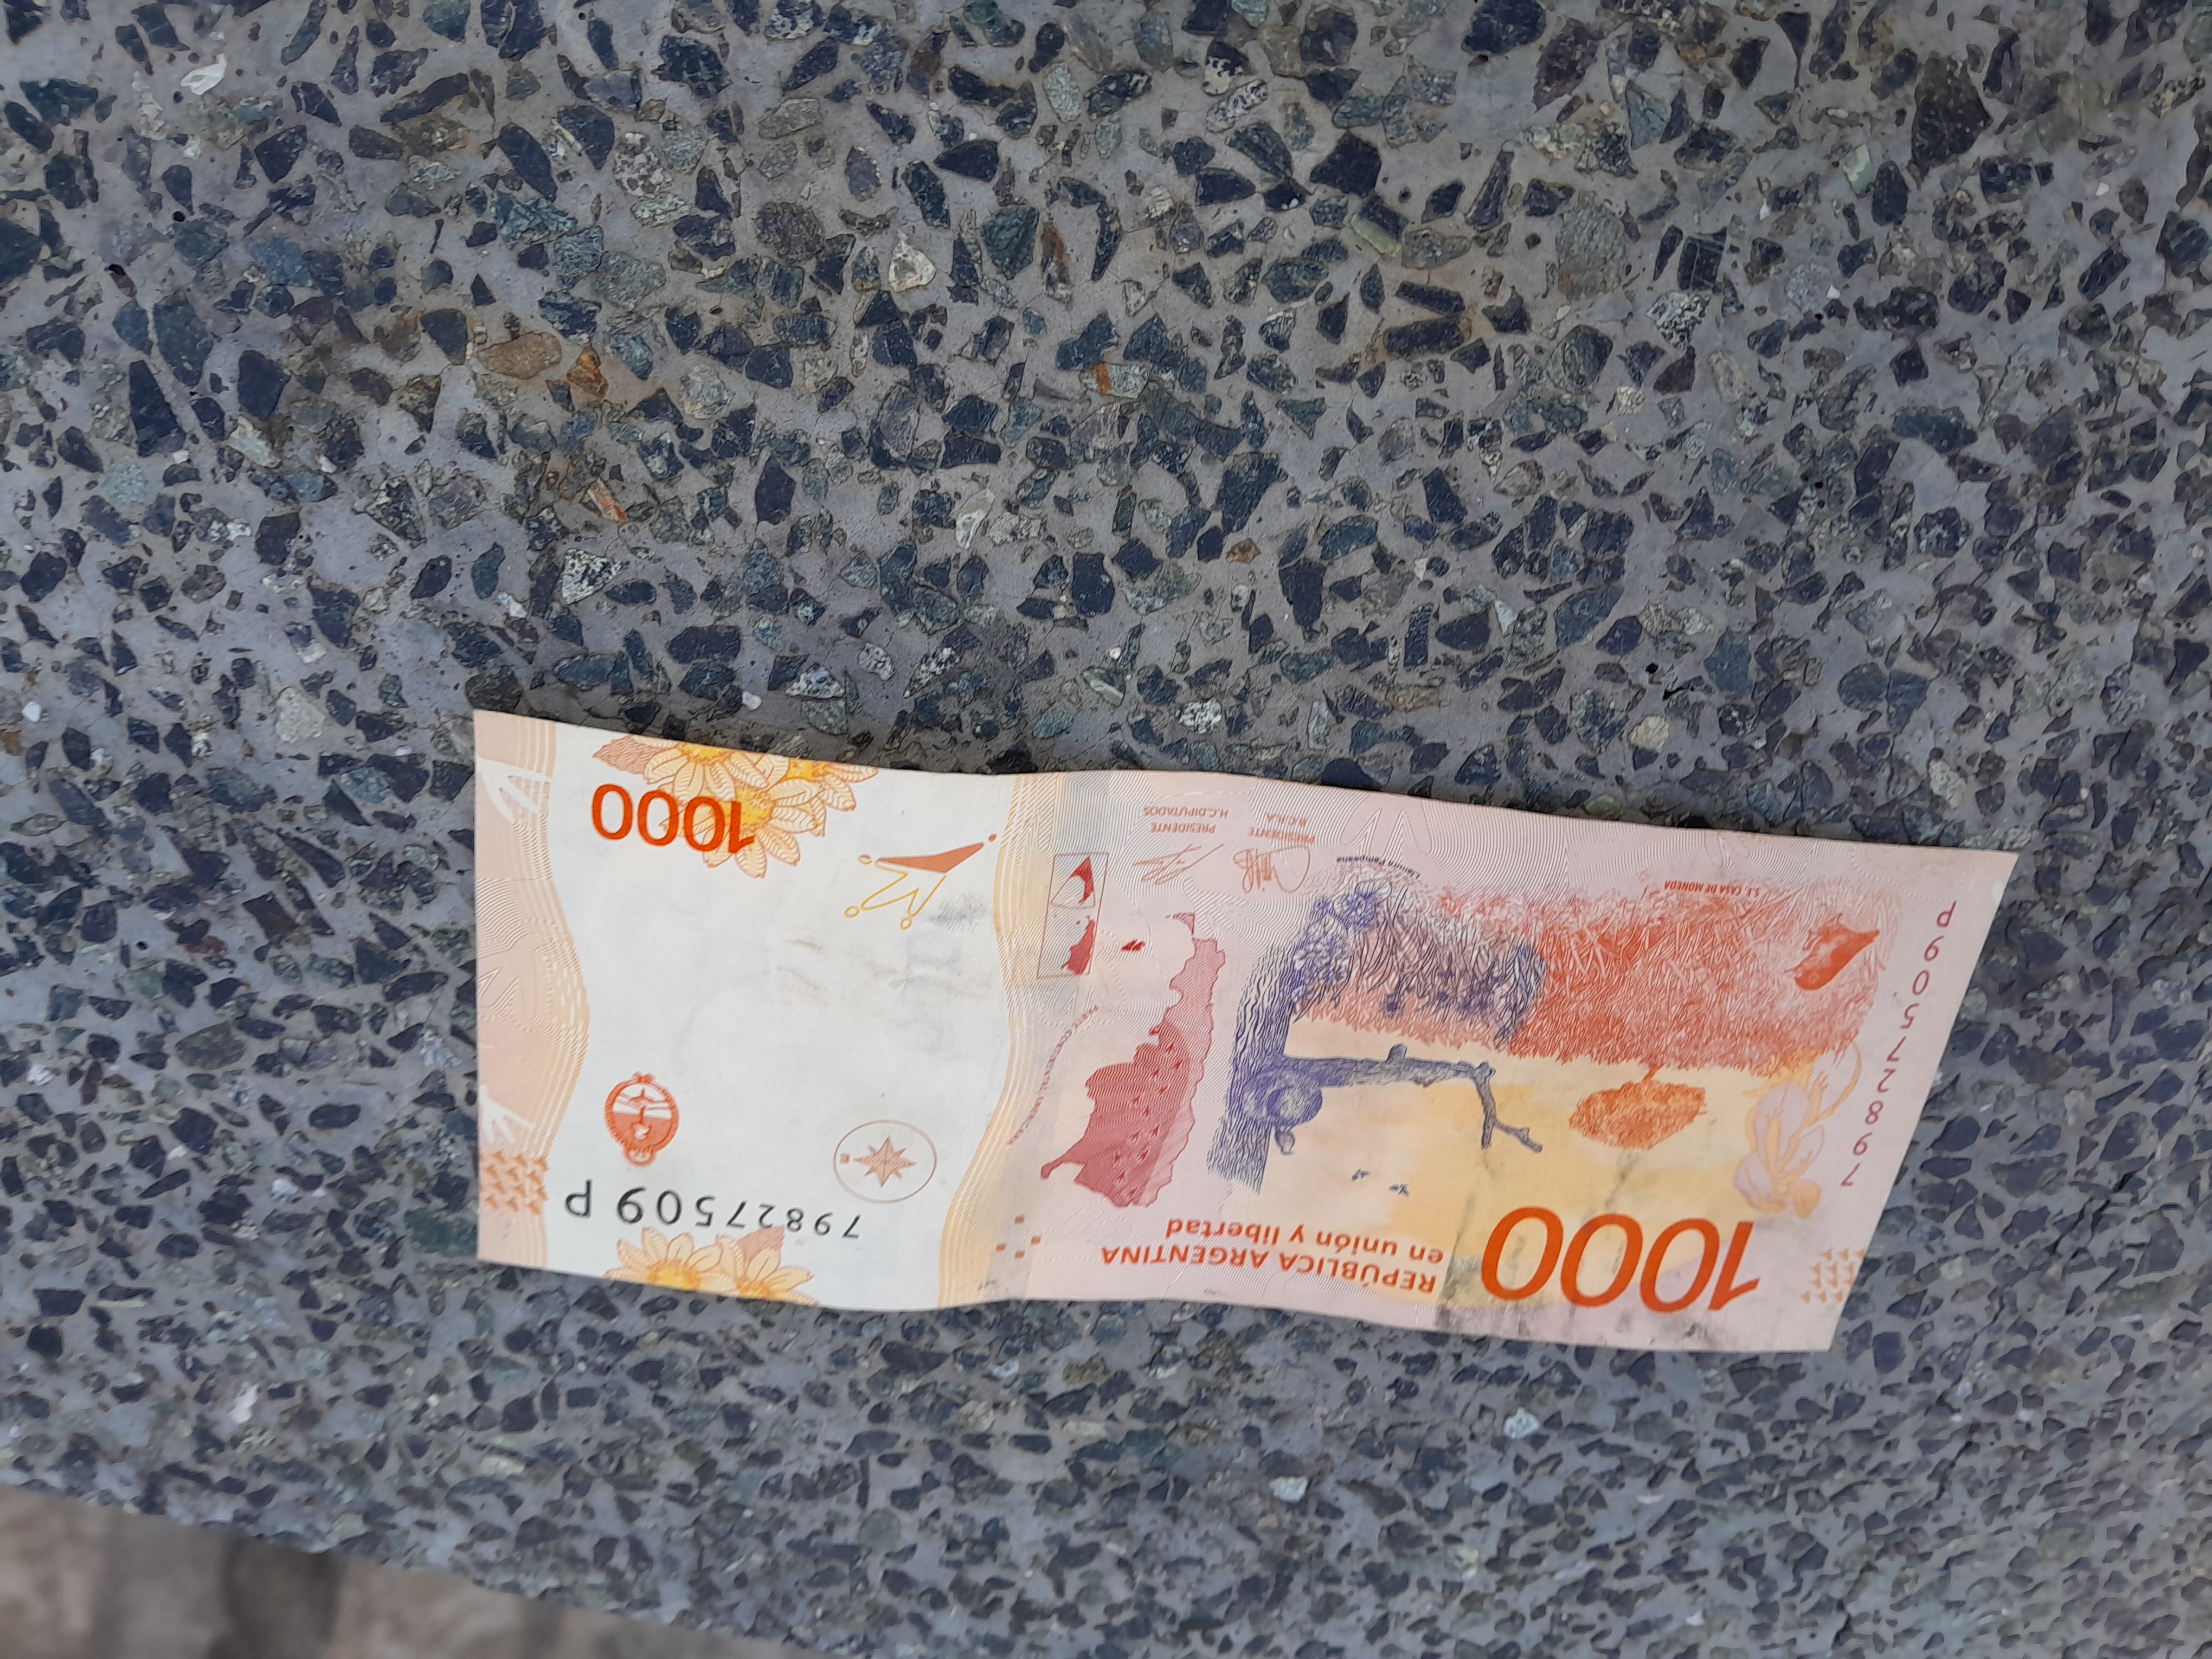
Denominación: 1000